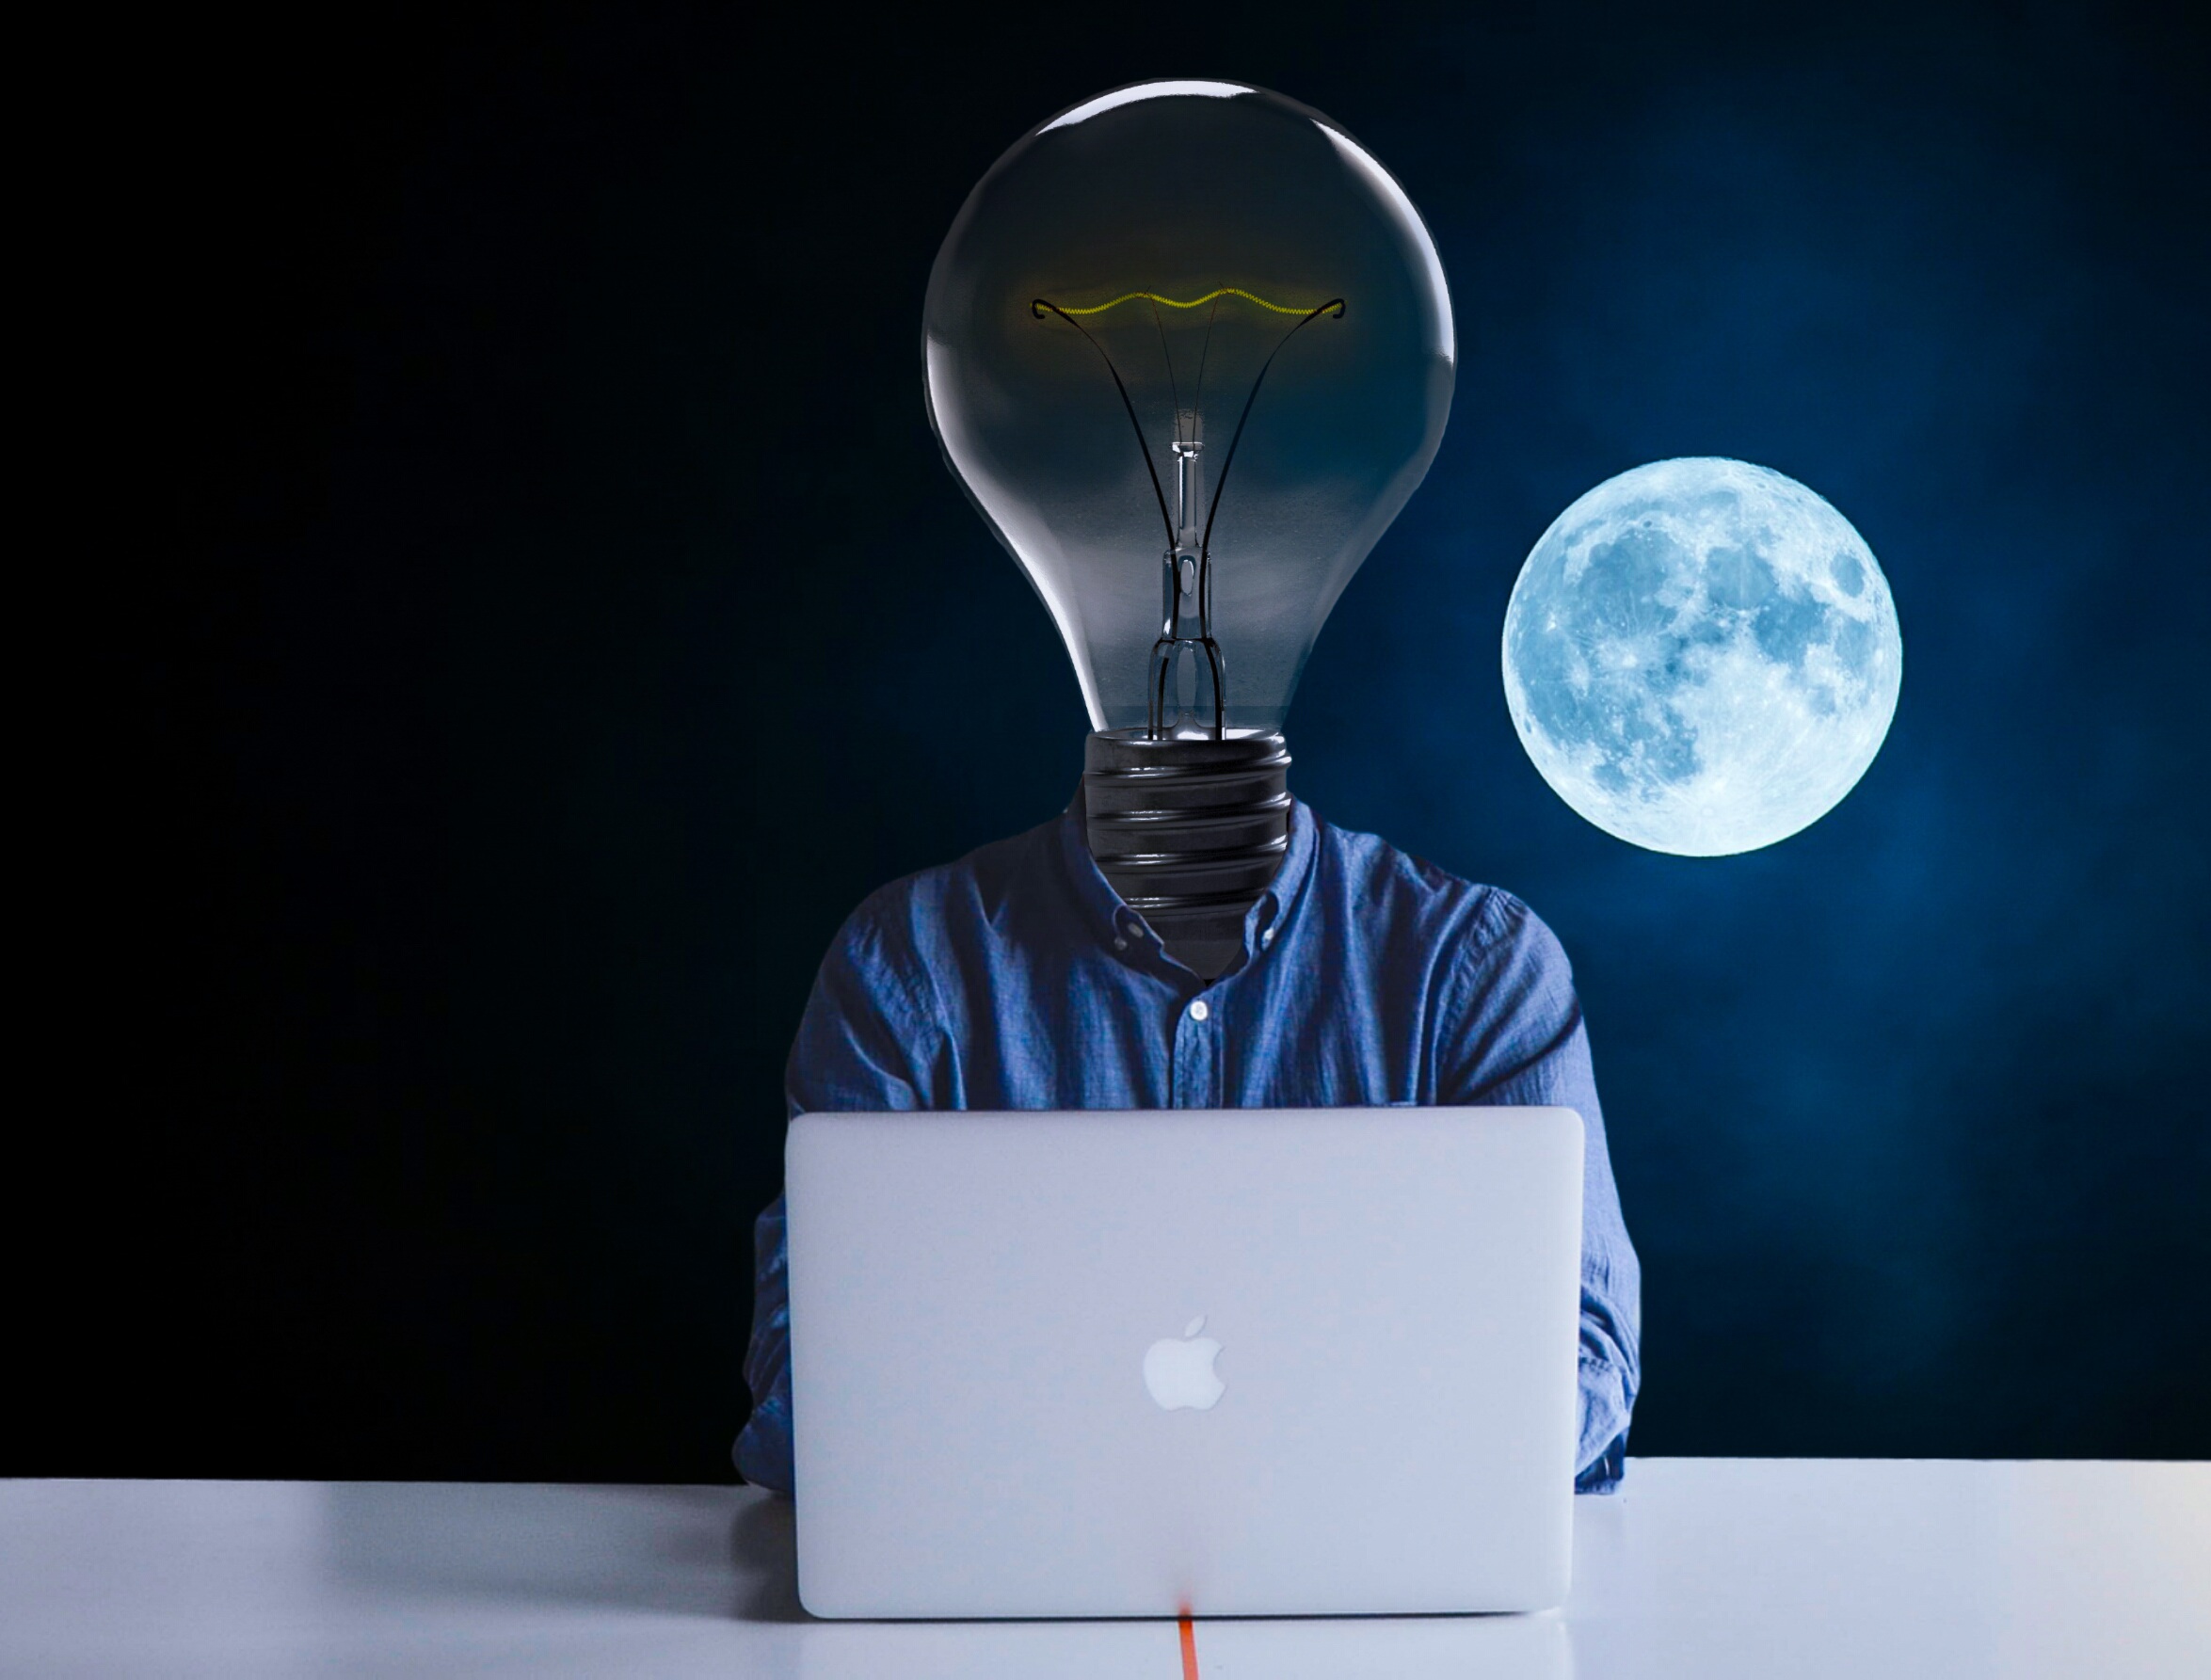
lamp, bulb, inspiration, invention, light, solution, imagery, creativity, glass items, electricity, technology, science, business, illuminated, intelligence, desktop, energy, free photos, royalty free, product, lighting